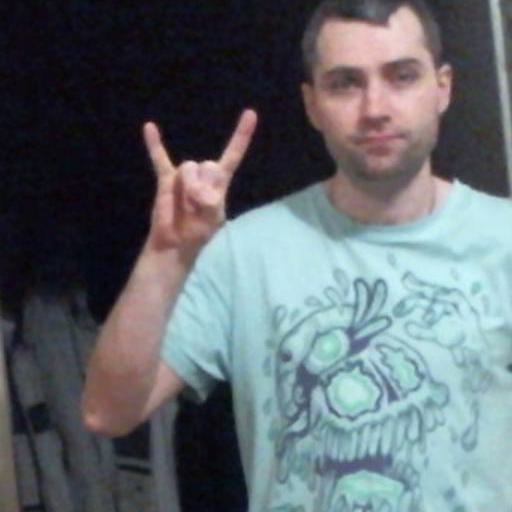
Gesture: rock